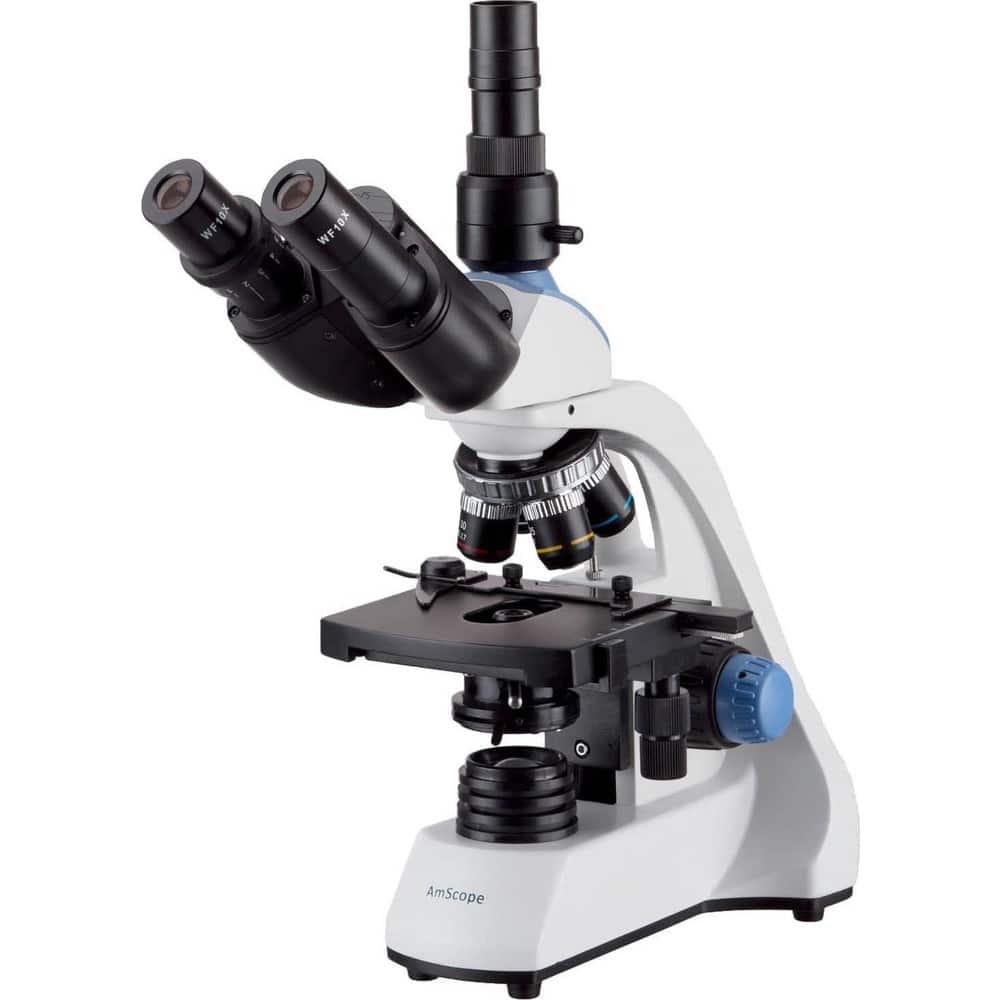
Microscopes; Microscope Type: Compound; Eyepiece Type: Trinocular; Image Direction: Upright; Eyepiece Magnification: 10x; Maximum Magnification: 40x
Item #: 13608096 Brand: AmScope Model #: T250C Product Specifications Microscope Type Compound Maximum Magnification 40x Image Direction Upright Field Number 2500X Focal Distance Widefield Eyepiece Type Trinocular Focal Distance (Decimal Inch) Widefield Eyepiece Magnification 10x
Brand: AmScope
Category: Business & Industrial > Science & Laboratory > Laboratory Equipment > Microscopes > Optical Microscopes